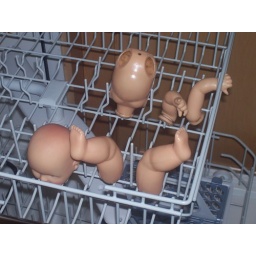
The baby got left in the bathtub with water in it and got moldy all in the inside.